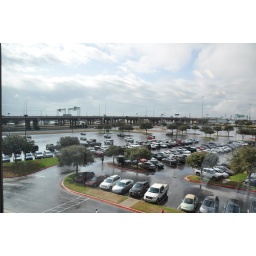
The rainy view from my 3rd floor office at Dell HQ in round Rock.